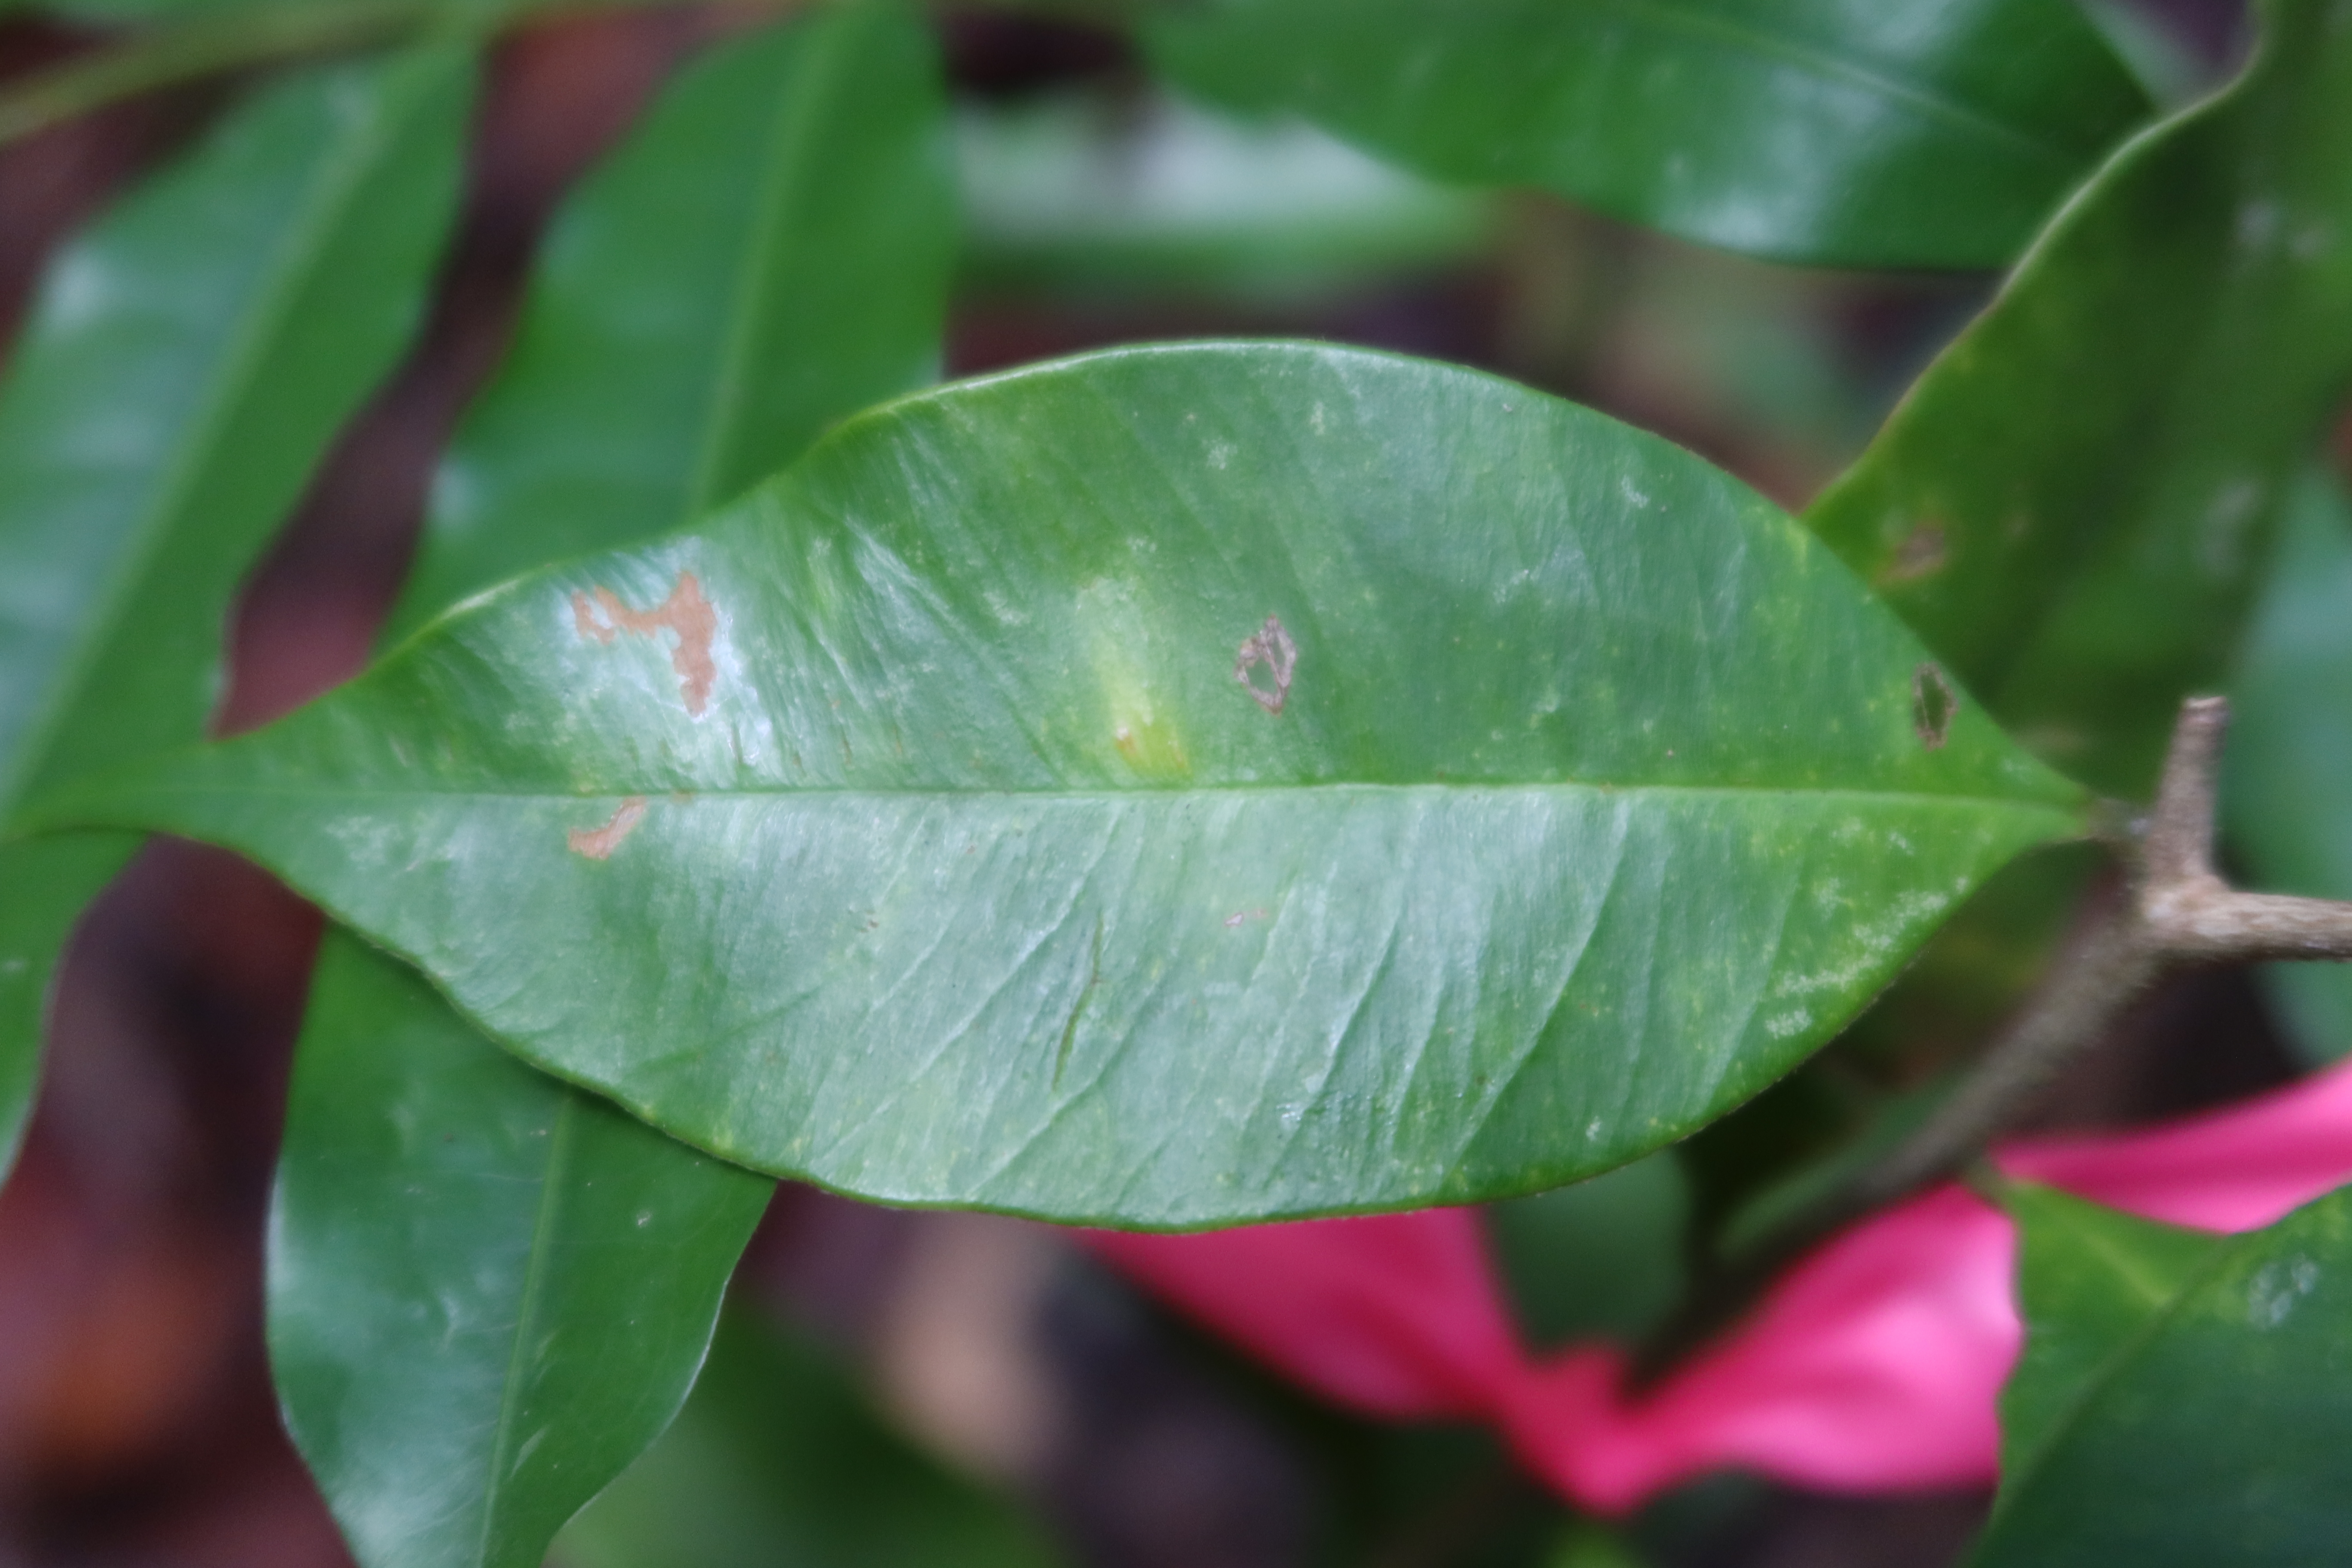
Label: Brown spots